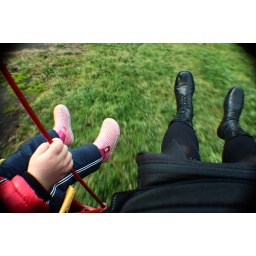
flying over the green